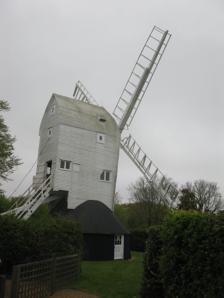
Building: Stocks Mill, Wittersham
Country: United Kingdom
Year built: 1781
Stocks Mill, Wittersham The mill in May 2016 Origin Grid reference TQ 912 272 Coordinates 51°0′48″N 0°43′33″E / 51.01333°N 0.72583°E / 51.01333; 0.72583 Operator(s) Kent County Council Year built 1781 Information Purpose Corn milling Type Post mill Roundhouse storeys Single storey No. of sails Four Type of sails Spring sails Windshaft Wood with a cast iron poll end Winding Tailpole No. of pairs of millstones Two pairs, arranged Head and Tail Stocks Mill is a Grade II* listed post mill in Wittersham on the Isle of Oxney , in Kent , England which has been preserved. History Probably built around 1781, it was named Stocks Mill after the village stocks that stood nearby. The mill may be older and may have been moved from Stone in Oxney , with the date 1781 carved into the main post denoting its re-erection. The Mill House was at one time used as the parish Poorhouse . The mill was last worked circa 1900, and was then preserved by Norman Forbes-Robertson , who owned the mill and Mill House. The mill passed into the ownership of the artist Randolph H Sauter. and then Sir Edward Parry . The mill was repaired in 1958, and in 1968 a new stock and pair of sails was fitted by the millwright Derek Ogden. In 1980, the mill was acquired by Kent County Council and the Friends of Stocks Mill was set up to allow the mill to be opened to the public. The mill underwent a restoration programme starting in 2002 and partly funded by the National Lottery , which included two new sails amongst other work. Some of the milling machinery which had been removed over the years was recreated. The mill was reopened to the public in 2004. Description For a description of the machinery, see Mill machinery . The head stones. Note that the head wheel has been converted from compass arm to clasp arm construction. Stocks Mill is a post mill on a single storey roundhouse. It has four Spring sails mounted on a wooden windshaft with a cast iron poll end. This carries a 8 feet 9 inches (2.67 m) diameter wooden Head Wheel with 120 cogs, and  a 7 feet 9 inches (2.36 m) diameter Tail Wheel. The mill drove two pairs of millstones . Millers Thomas Venus 1772 - 1786 Henry Munk 1786 Thomas Howards 1792 Turner 1825 - 1831 Richard Parton 1838 John Grampton 1841 William Grampton 1841 William Proctor 1851 John Spilstead 1851 Patric Cummins 1851 - 1861 George Weller 1856 Robert Parton Peter Parton G Burch H S Hyland S Birch Thomas W Collard 1870 John Holdstock 1889 (owner, miller?) Pilbeam 1892 (occupier, miller?) References for above:- References